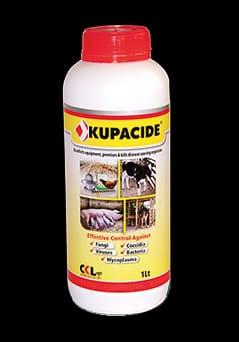
Dawa kwa ajili ya mifugo aina tofauti, kama vile; nguruwe, ng'ombe, na kuku, iliyojazwa ndani ya kopo lenye mfuniko mwekundu.